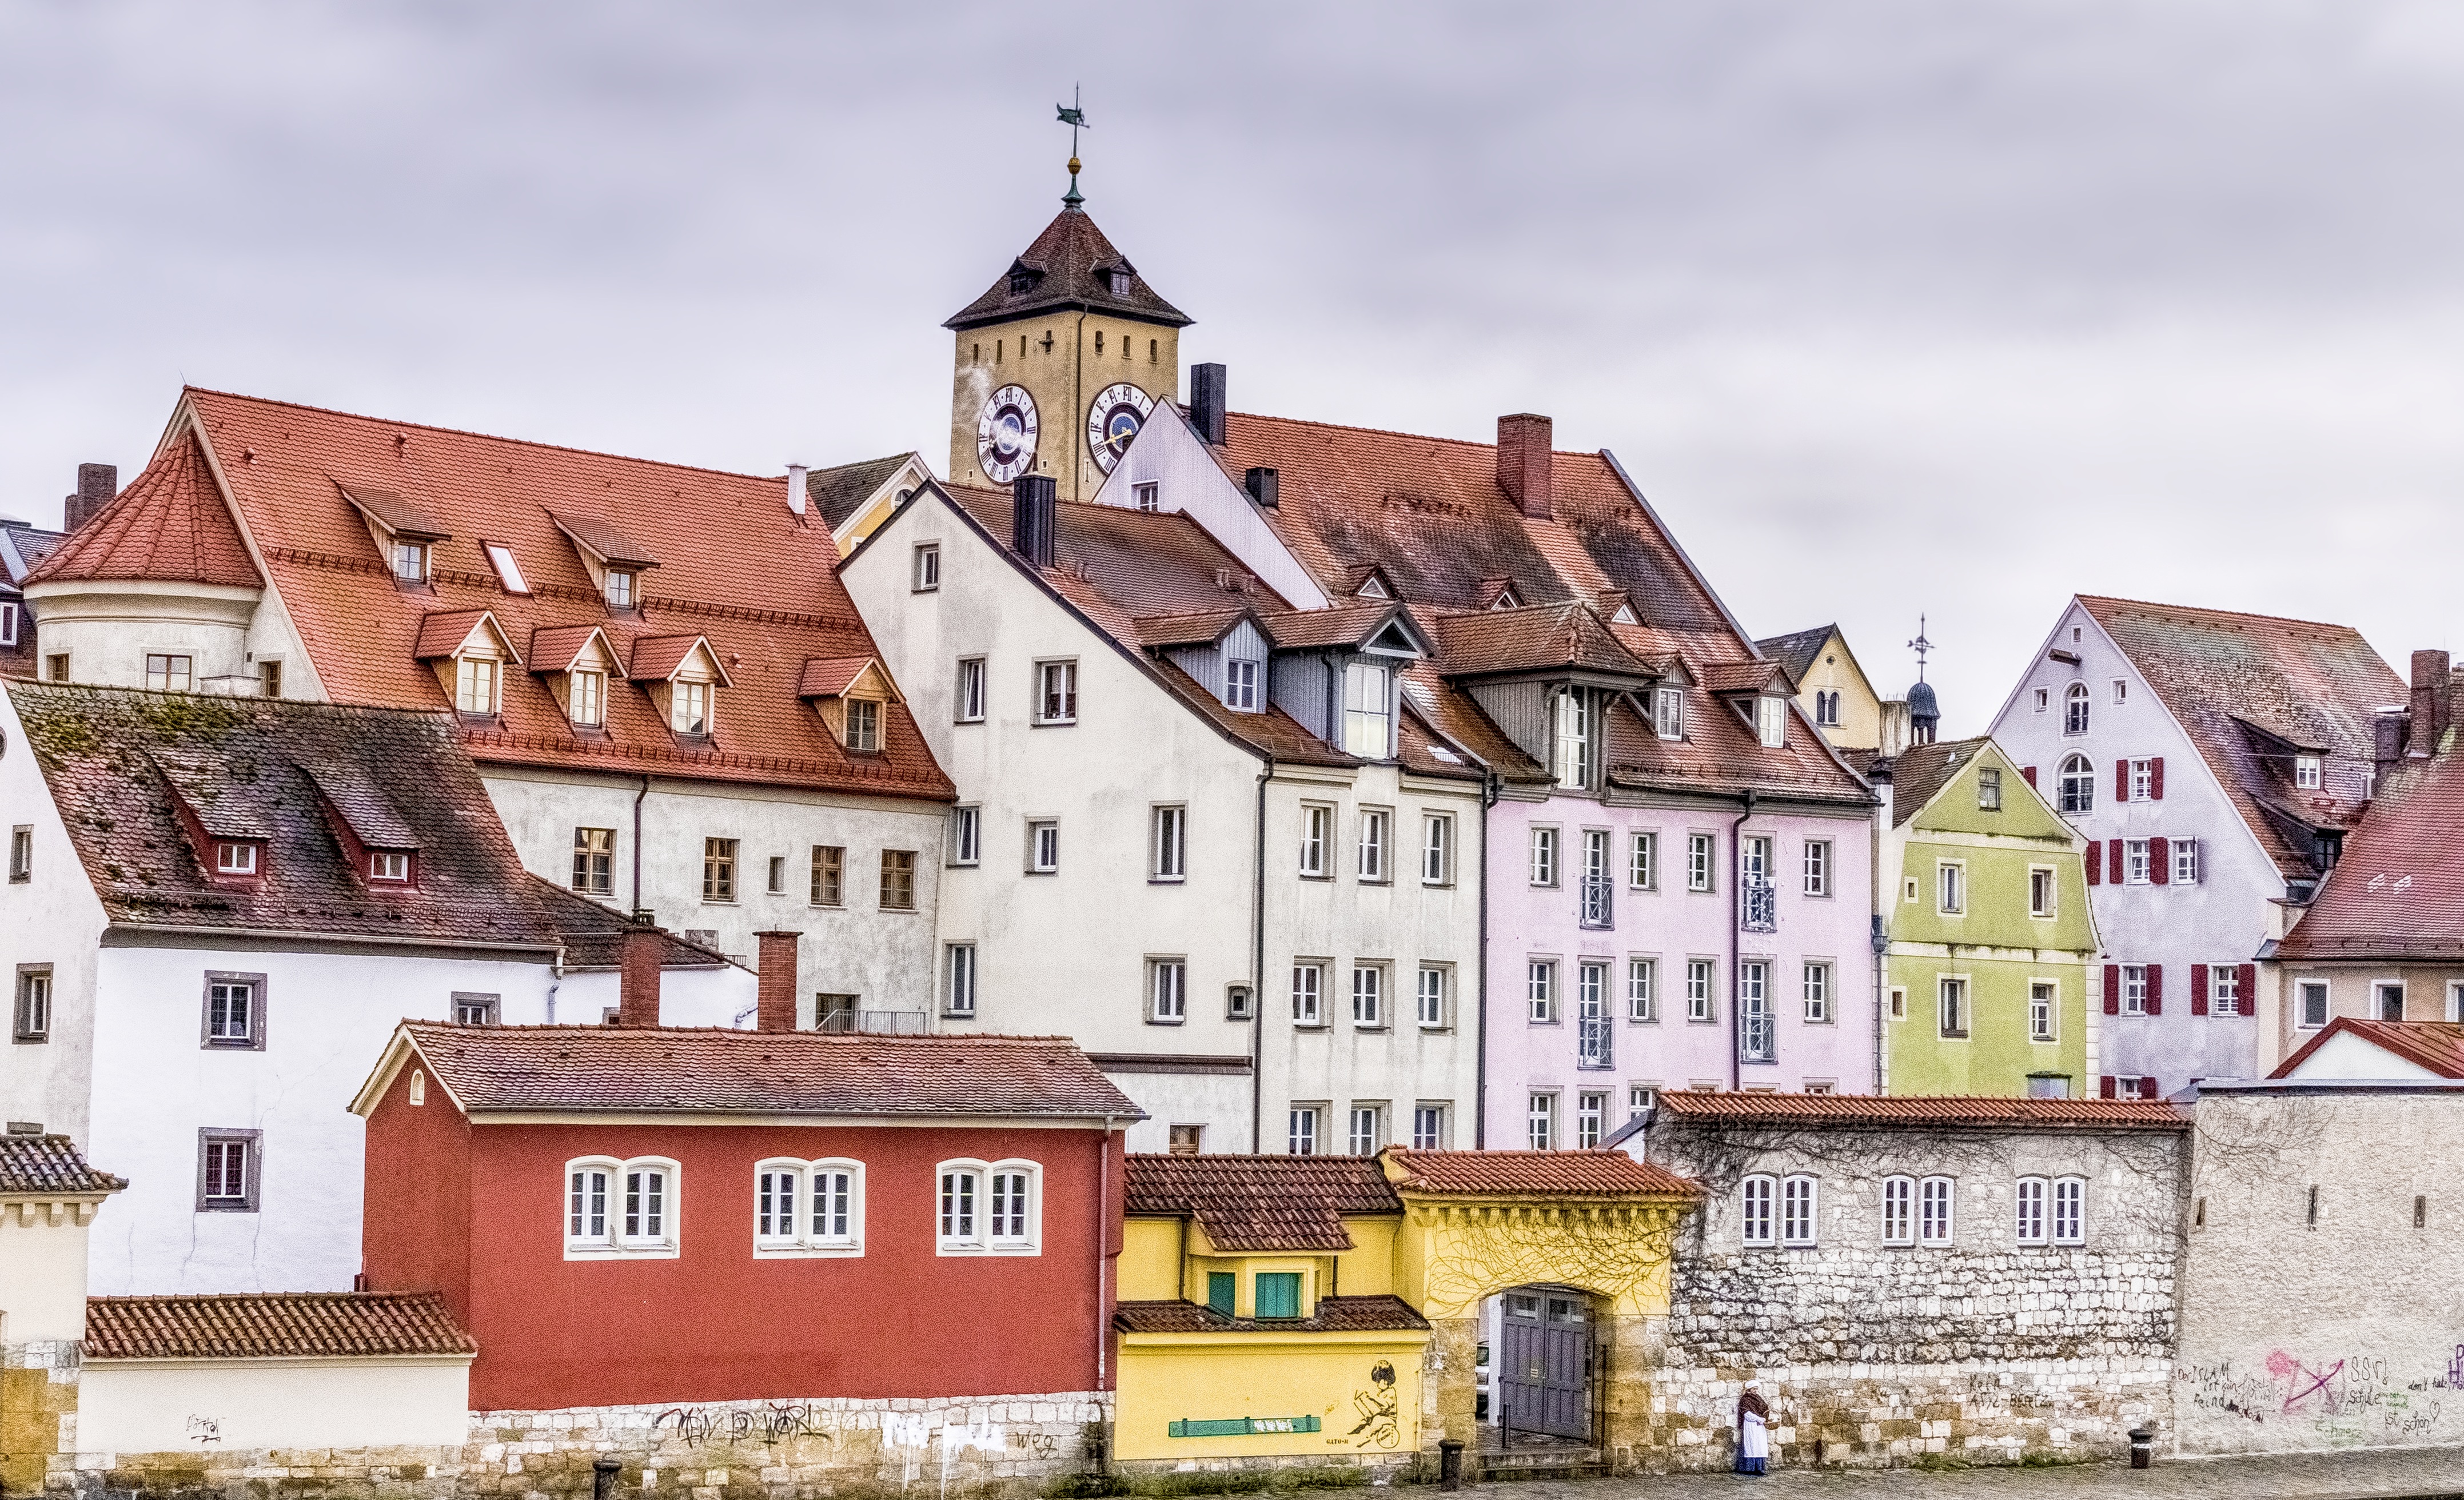
town, medieval architecture, building, chateau, city, facade, house, window, sky, roof, history, castle, village